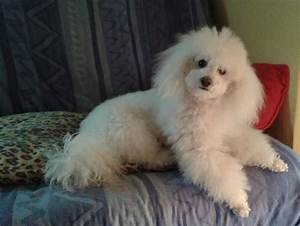
Label: cane